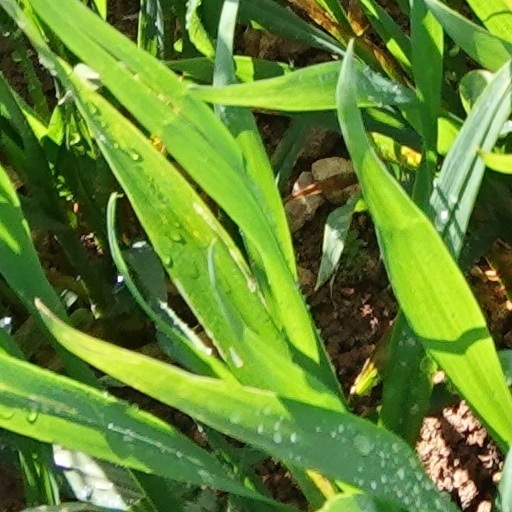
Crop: wheat